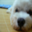
Label: dog